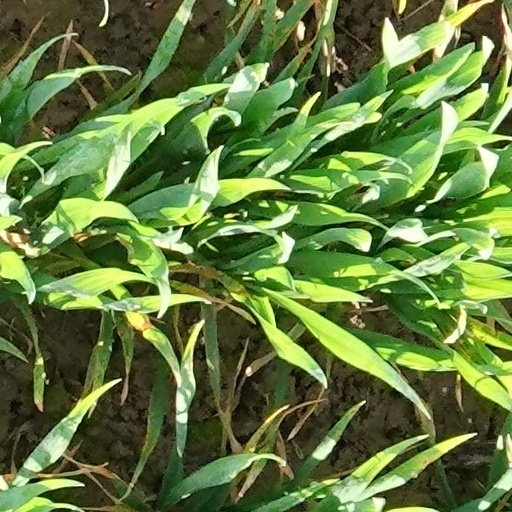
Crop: wheat